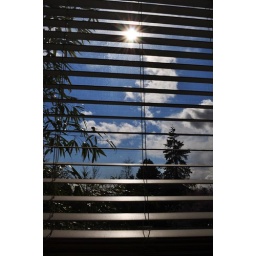
took through my bedroom window i really liked the look of the sun and the clouds in this picture